Jimmie Ward

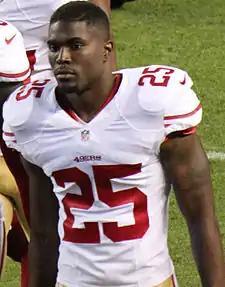
Ward with the San Francisco 49ers in 2015

James Ward (born July 18, 1991) is an American professional football safety for the Houston Texans of the National Football League (NFL). He played college football for the Northern Illinois Huskies, and was selected by the San Francisco 49ers in the first round of the 2014 NFL draft.